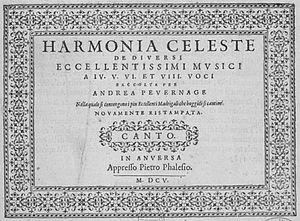
Pierre Phalèse, né à Louvain vers 1510 et mort dans la même ville vers 1575, est un imprimeur-libraire en musique.